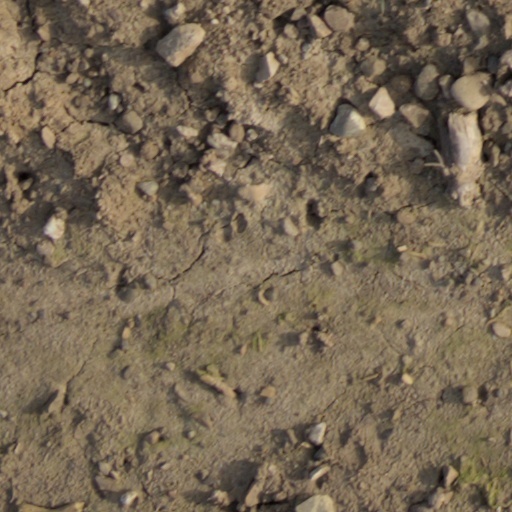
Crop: wheat